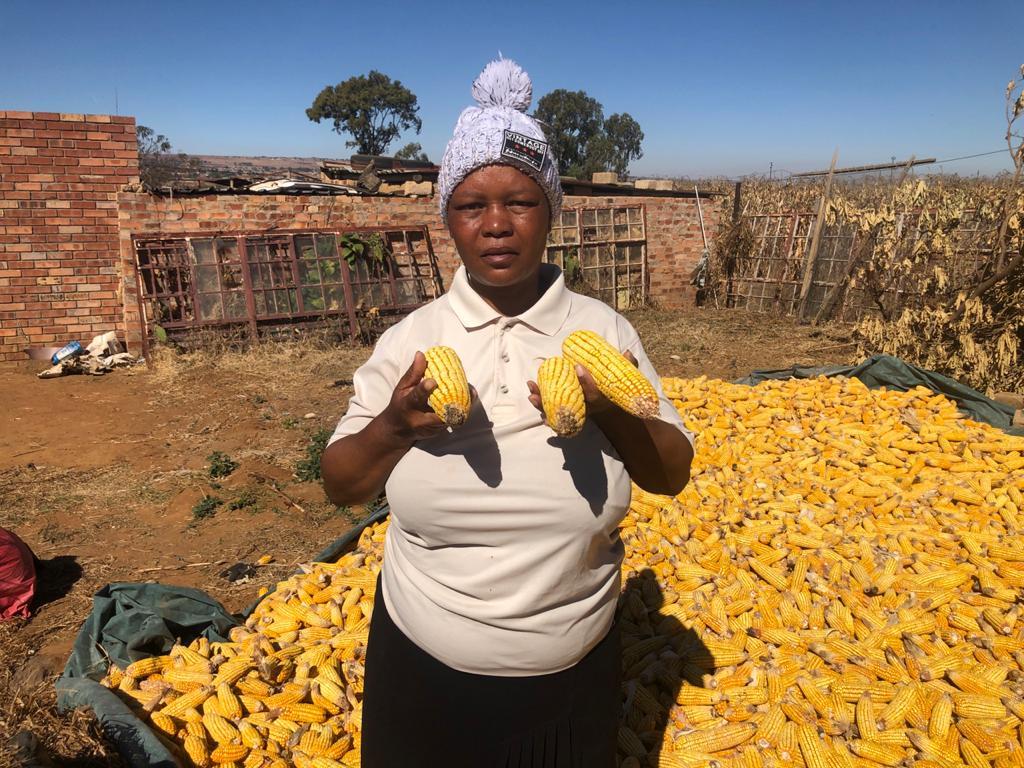
Moja ya zao la biashara aina ya mahindi, lililovunwa na mkulima ikionyesha matunda ya kazi aliyoifanya, ambapo amevuna mahindi tayari kwa kwenda sokoni, ili kupata wanunuzi watakaoweza kununua bidhaa hiyo ya mahindi.